HMS Severn (P282)

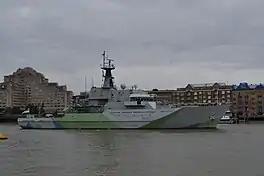
"Severn" in a Western Approaches camouflage scheme, August 2021

"Severn" underwent a refit in 2019 in preparation for her planned regeneration. Despite plans to forward-operate "Severn" from her affiliated port, the ship remained base ported in Portsmouth as of 4 February 2020. After passing her Operational Sea Training (OST) assessment, "Severn" returned to operations in July 2020, although her re-commissioning ceremony was delayed until August 2021 by the COVID pandemic. One of her first operational taskings since rejoining the fleet saw her shadowing Russian Navy destroyer , patrol boat "Vasily Bykov" and their two support ships as they transited through the English Channel on 9 July 2020.